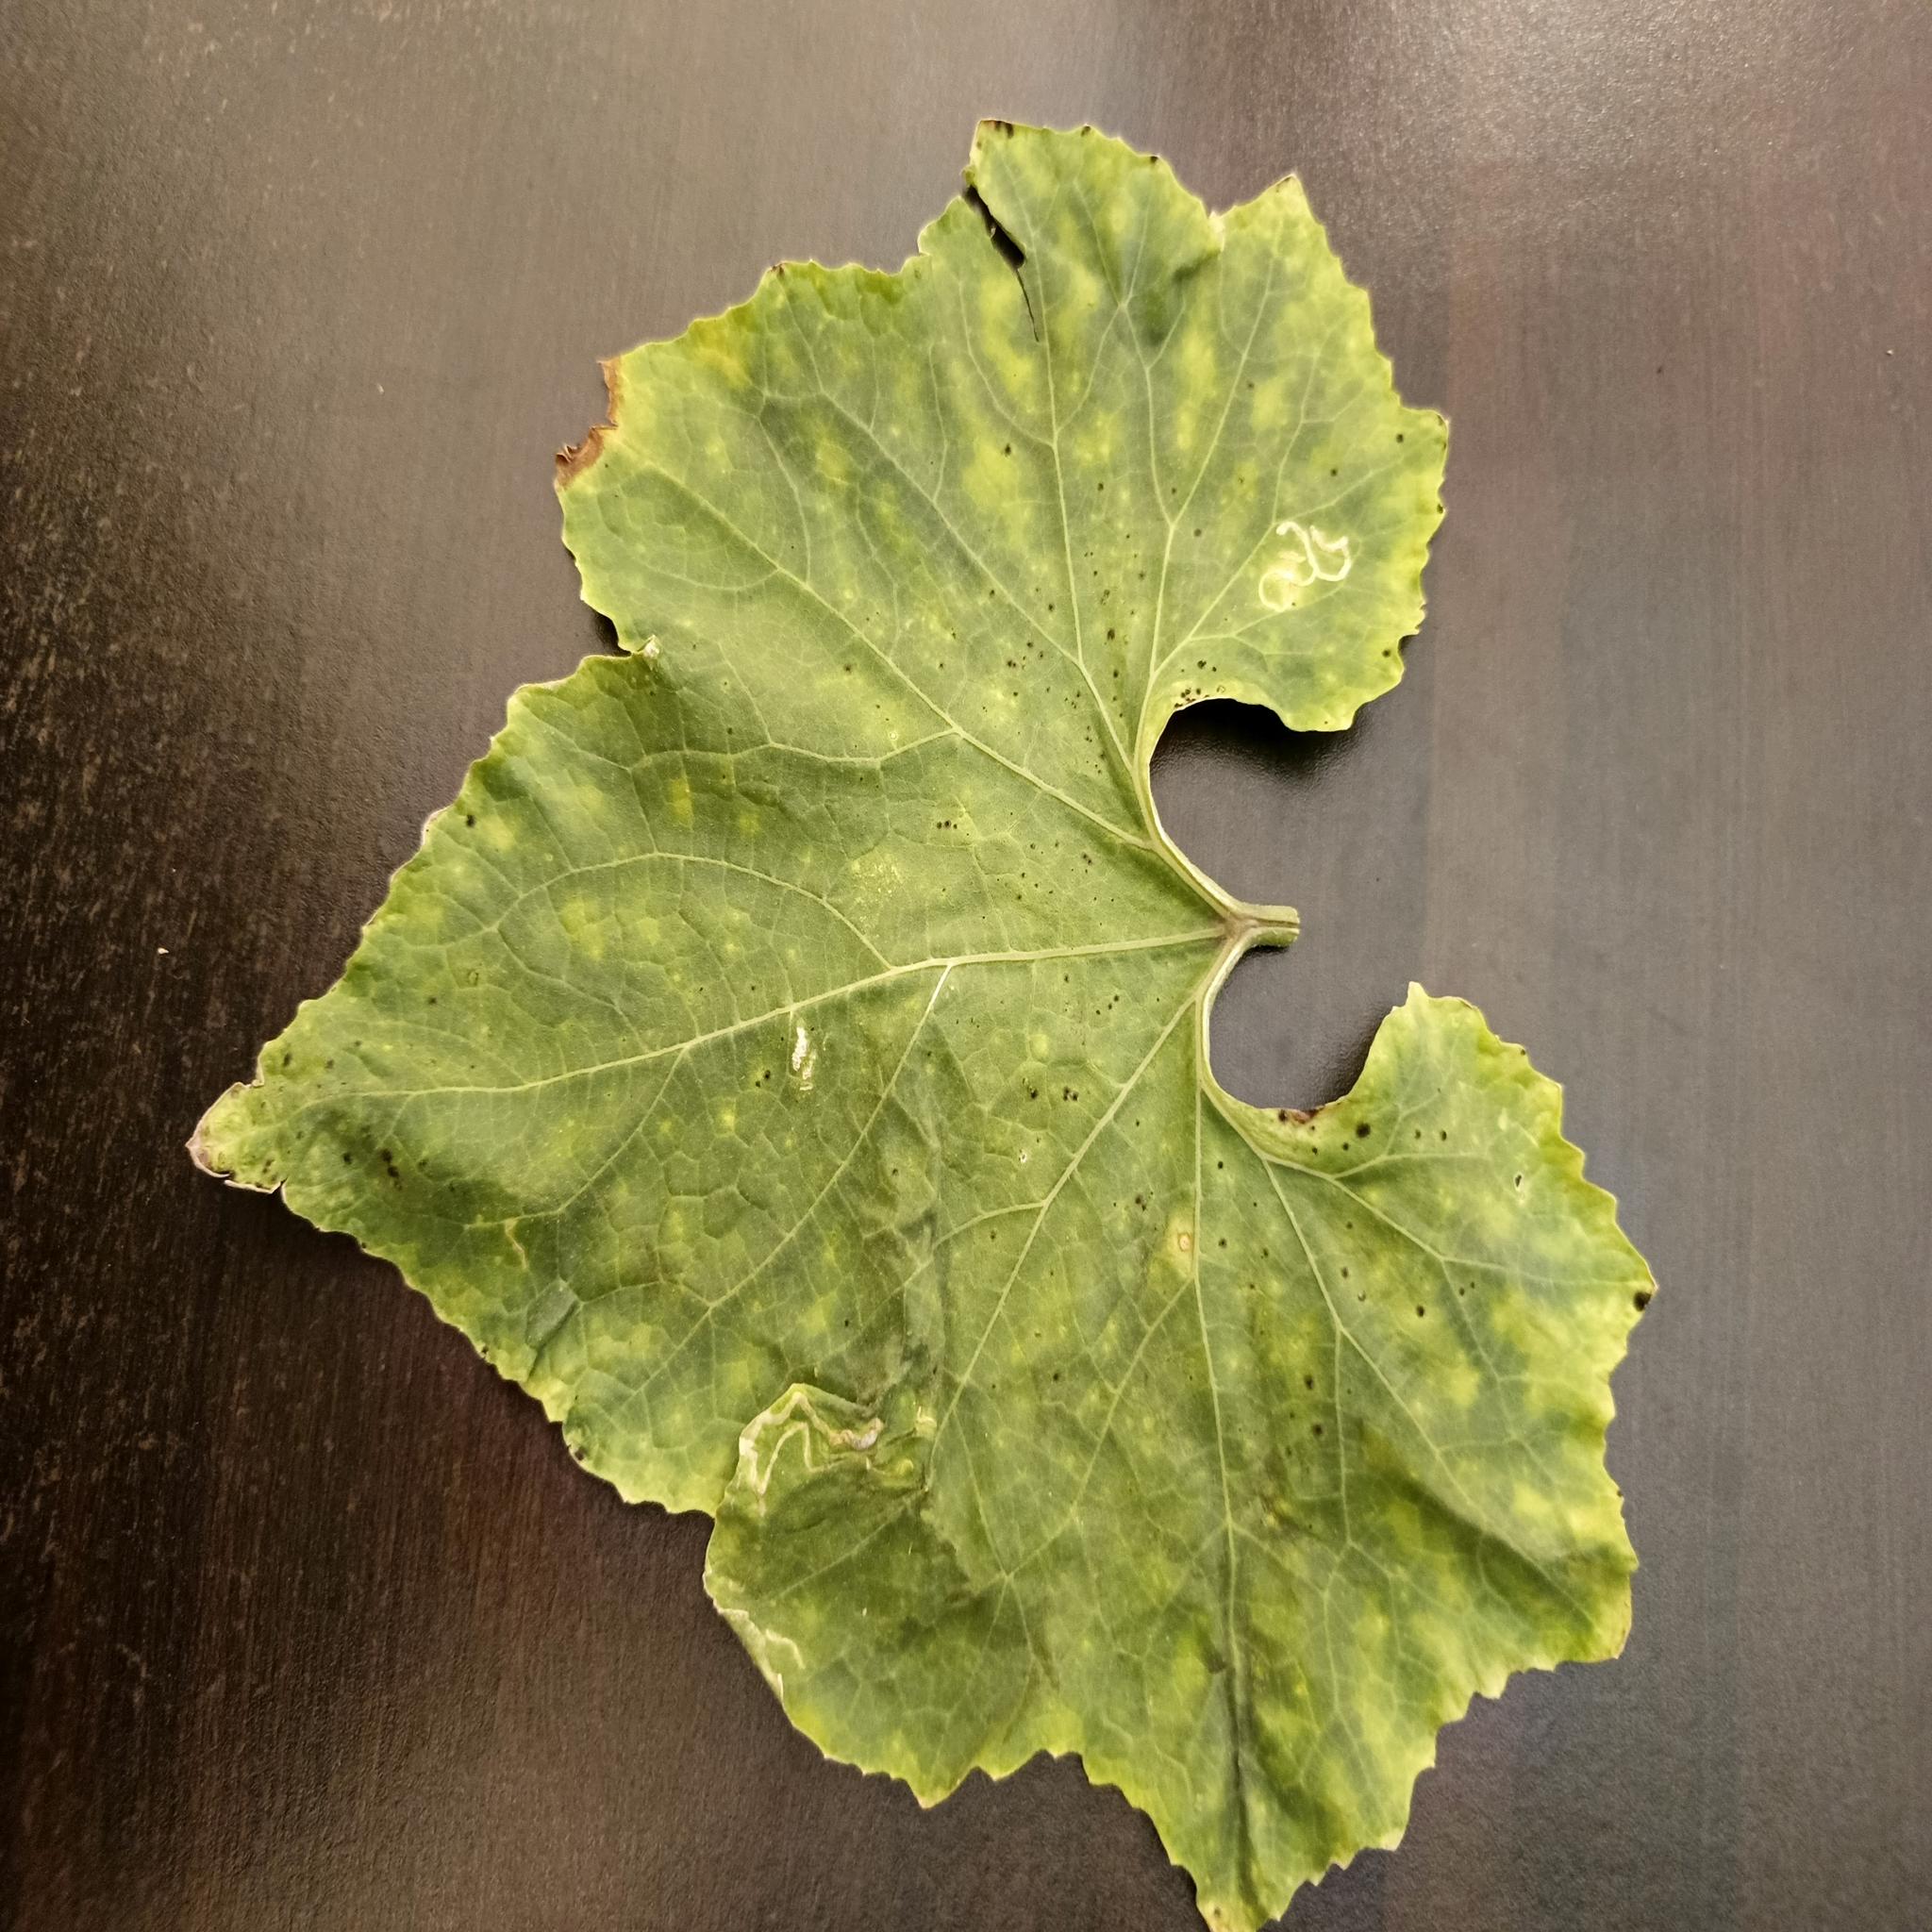
Label: Leaf miner